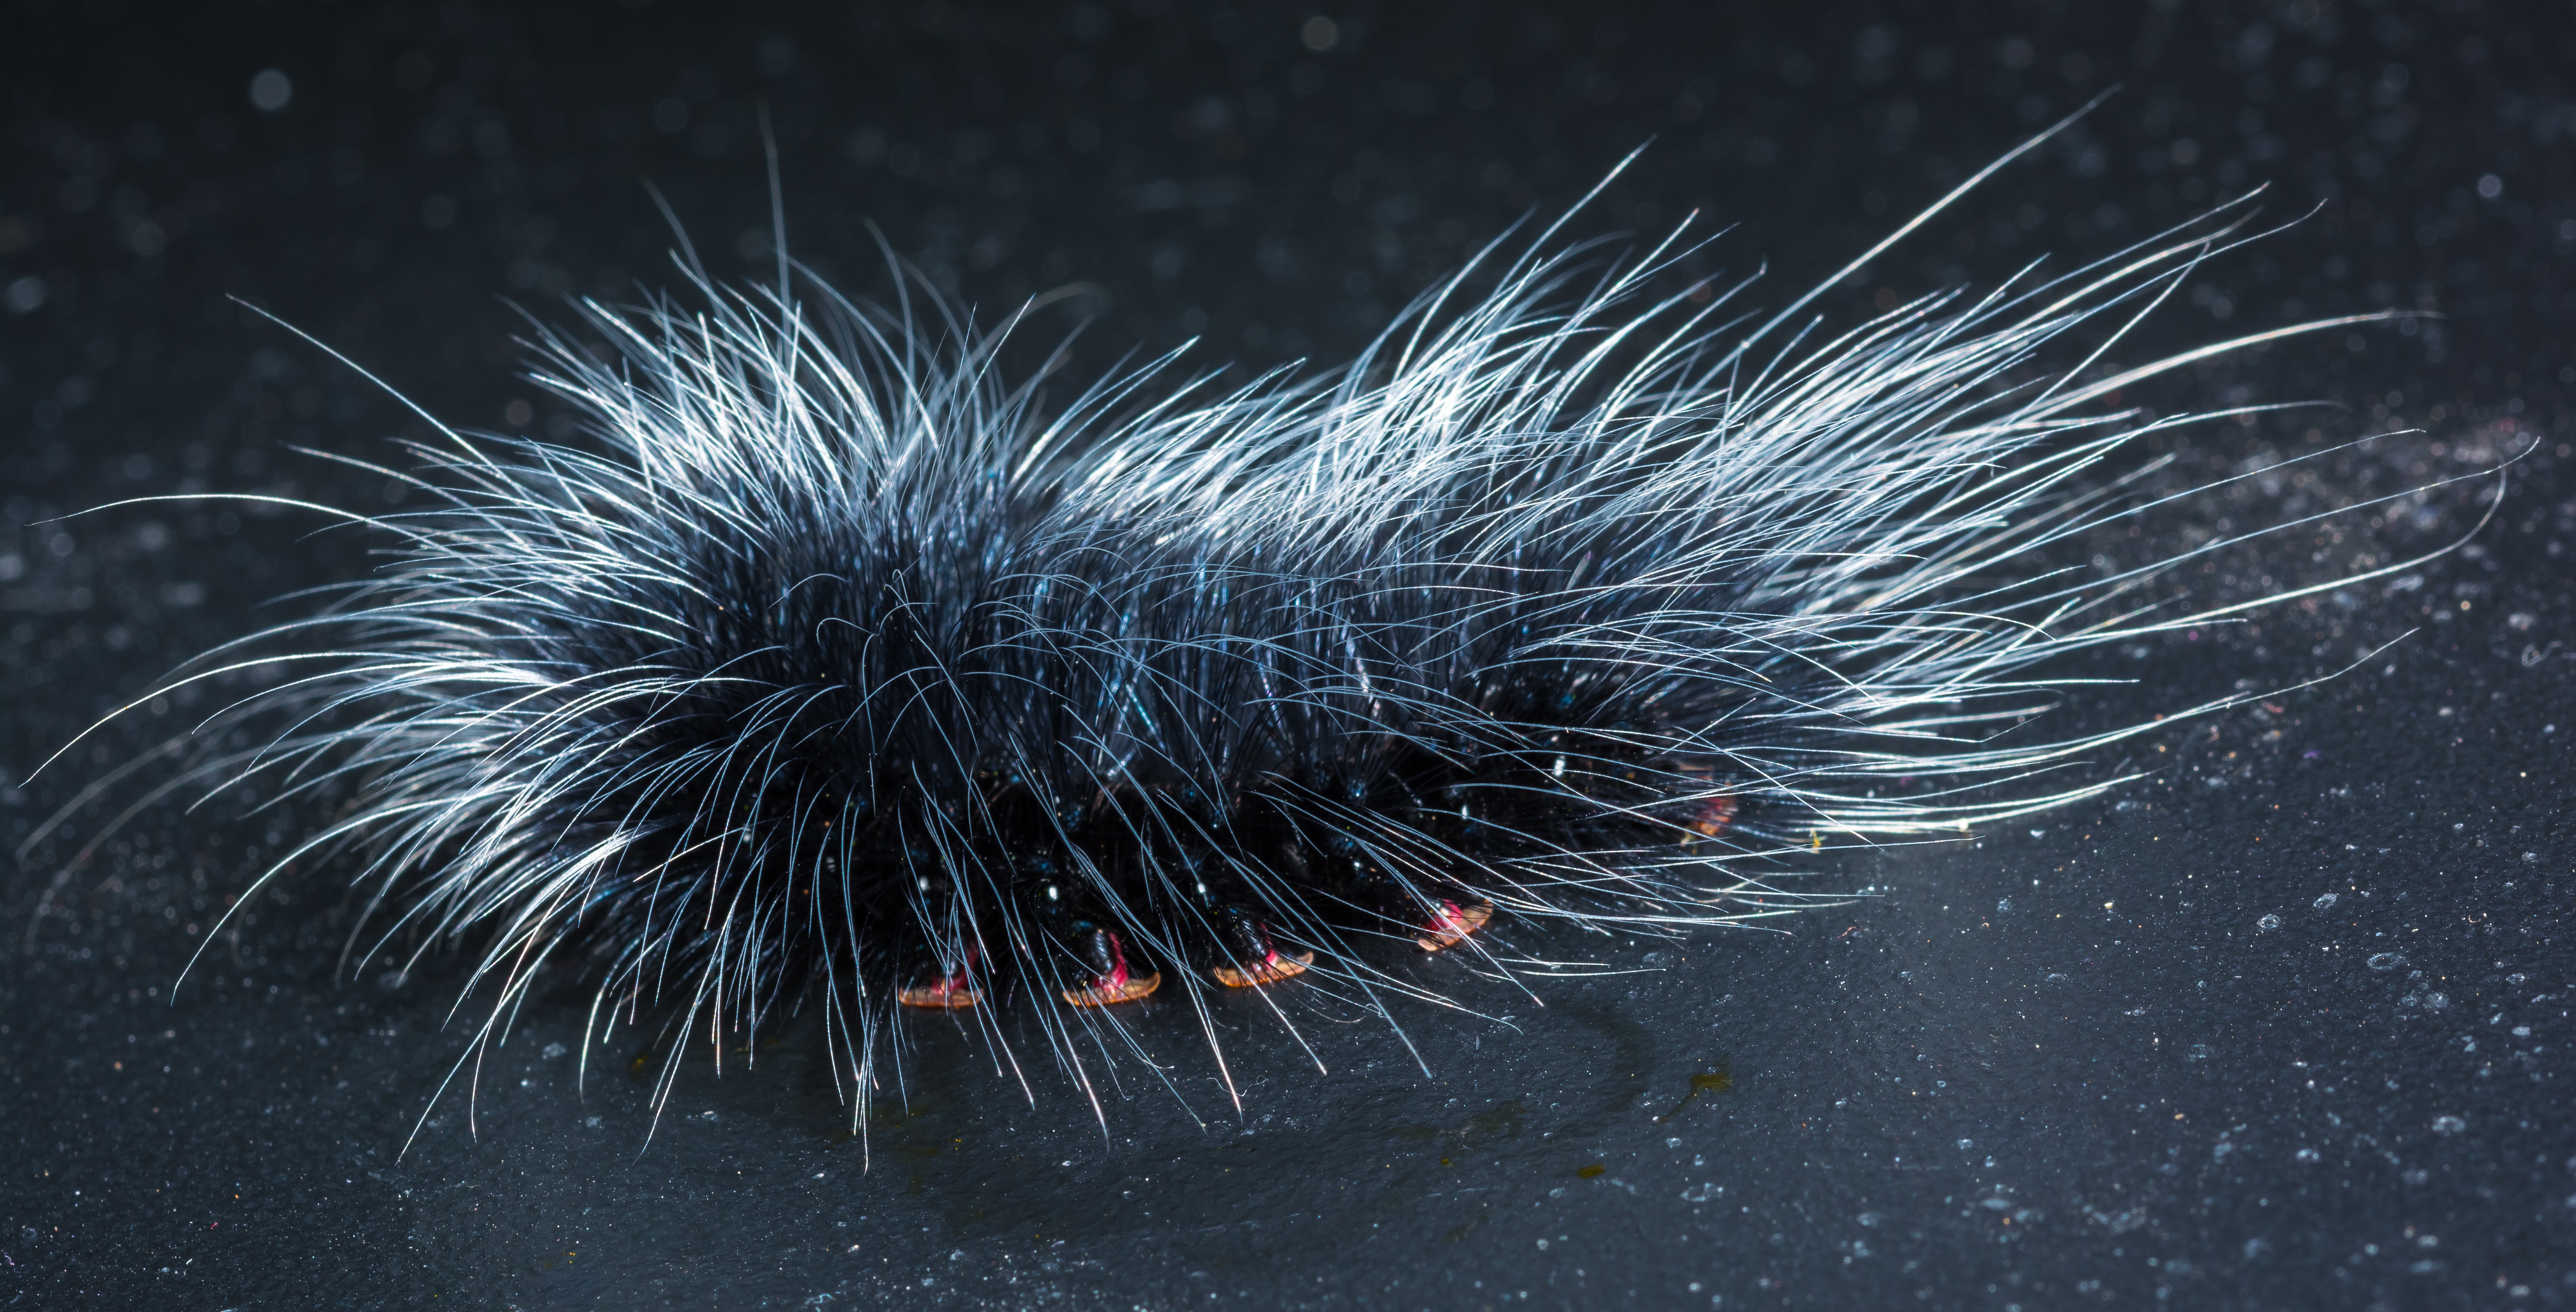
prickly, insect, close, caterpillar, close up, hairy, organ, macro photography